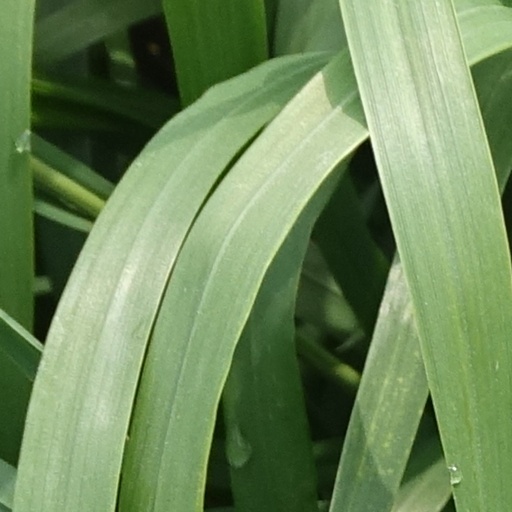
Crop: wheat